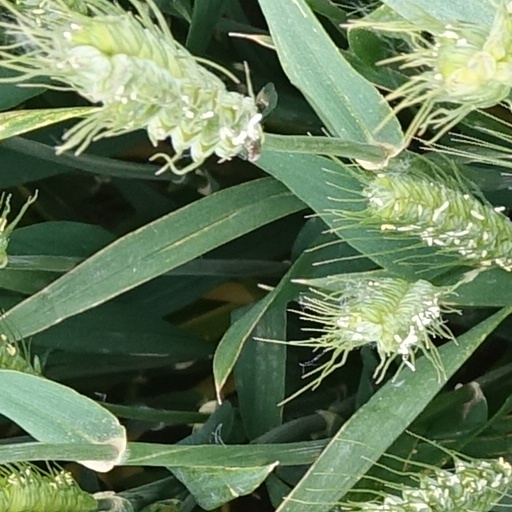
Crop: wheat